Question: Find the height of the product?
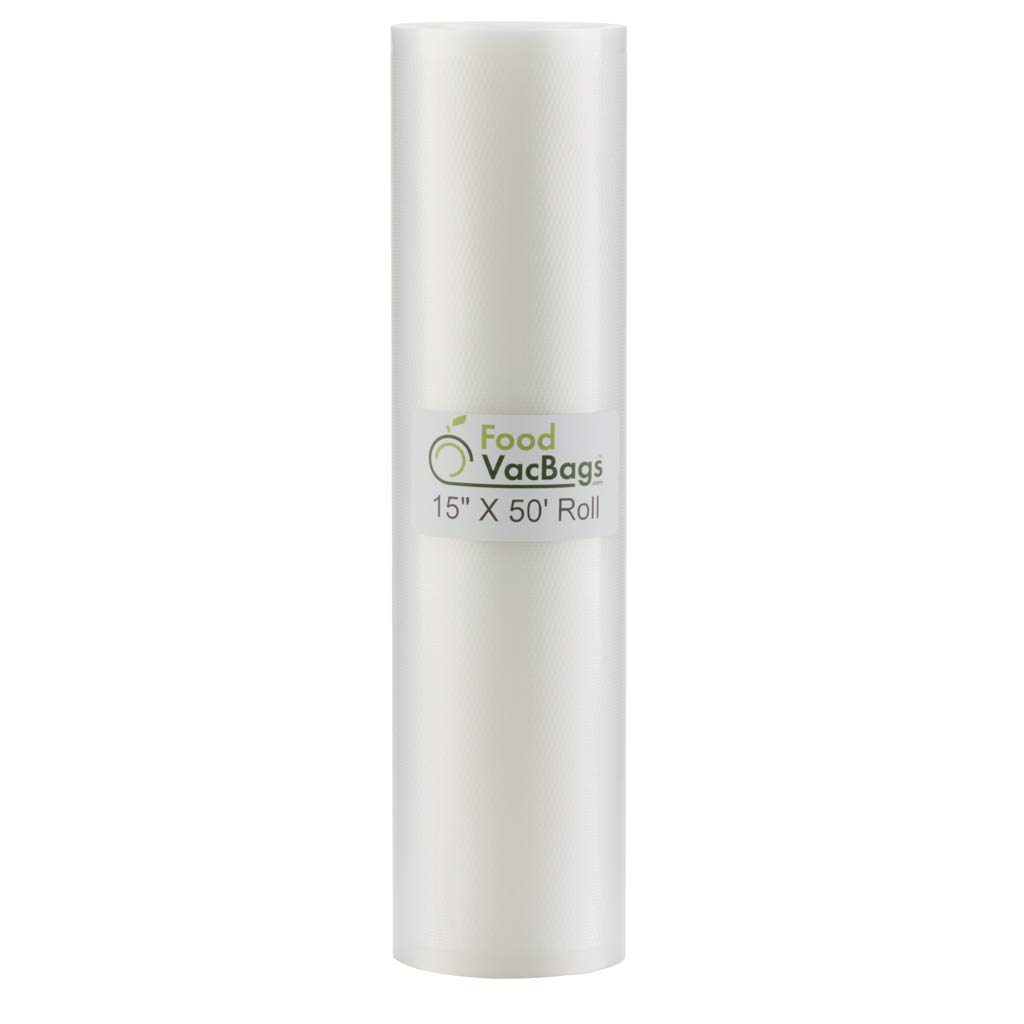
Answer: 15.0 inch